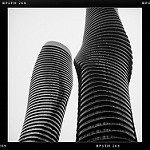
Label: B & W